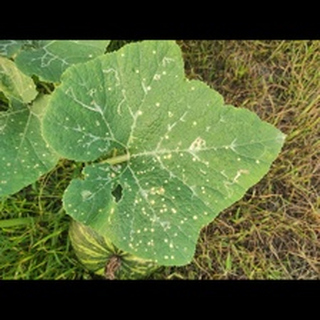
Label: pumpkin_powdery_mildew